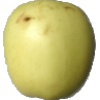
Label: Apple Golden 2